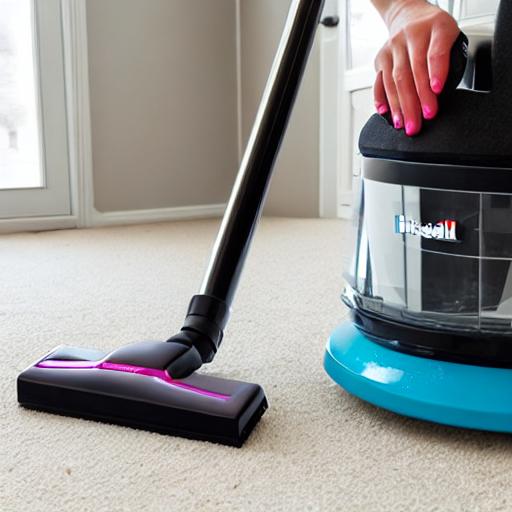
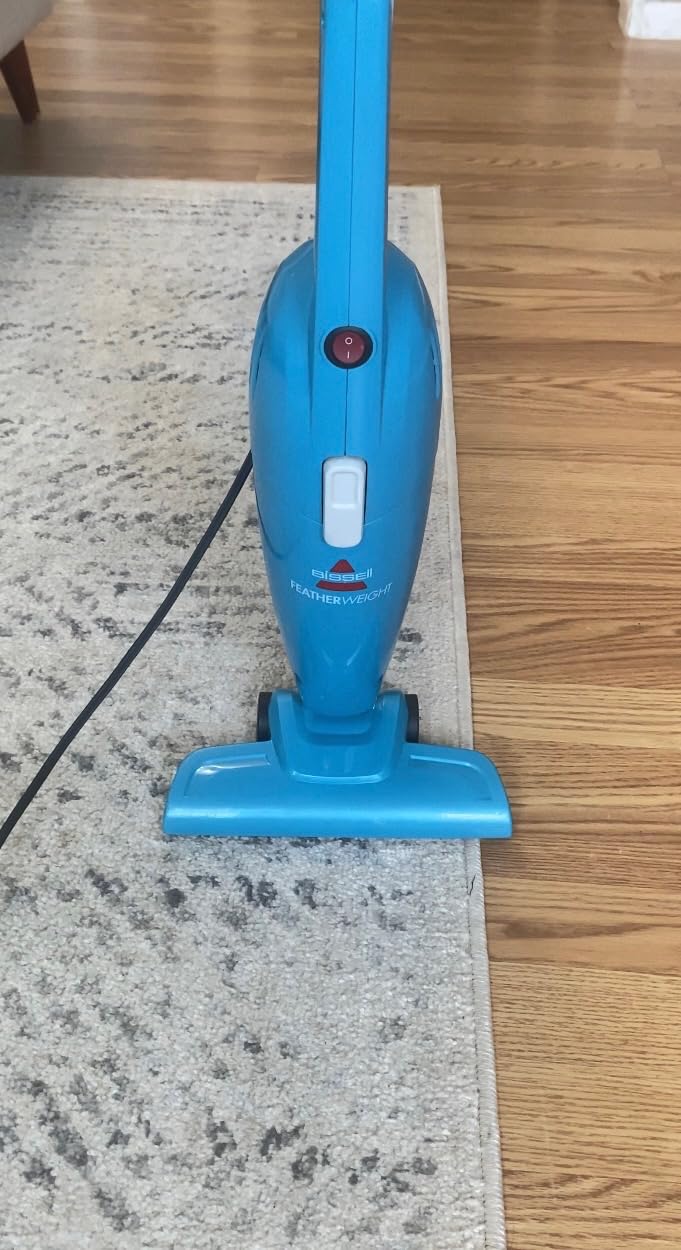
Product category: items_vacuum
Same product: no